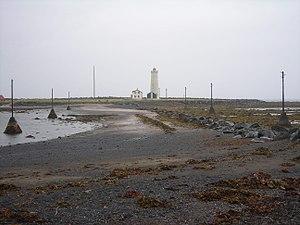
Grótta est une petite île d'Islande.